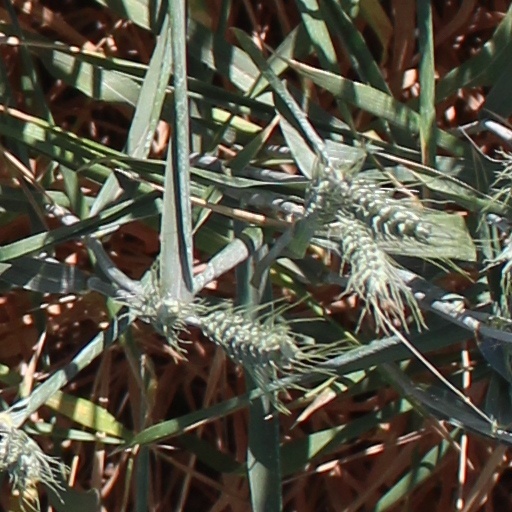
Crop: wheat